Periodontal scaler

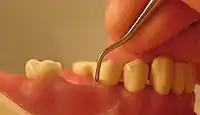
A posterior scaler shown in relation to a posterior tooth on a typodont.

Periodontal scalers are dental instruments used in the prophylactic and periodontal care of teeth (most often human teeth), including scaling and root planing. The working ends come in a variety of shapes and sizes, but they are always narrow at the tip, so as to allow for access to narrow embrasure spaces between teeth. They differ from periodontal curettes, which possess a blunt tip.